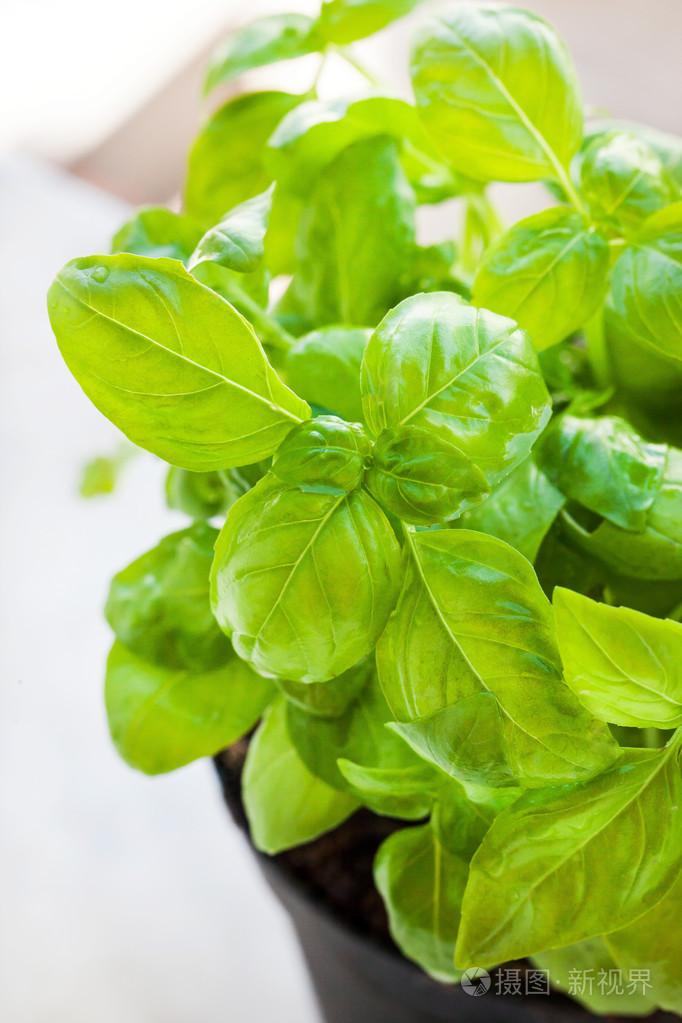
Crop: unknown
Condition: basil